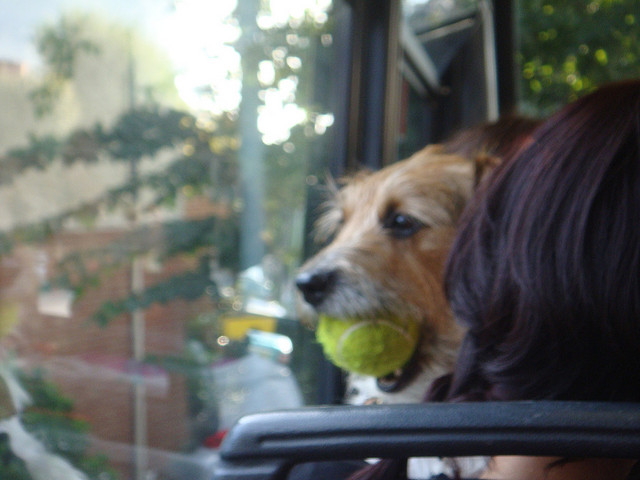
A dog with a tennis ball in its mouth looking out the window of a bus.